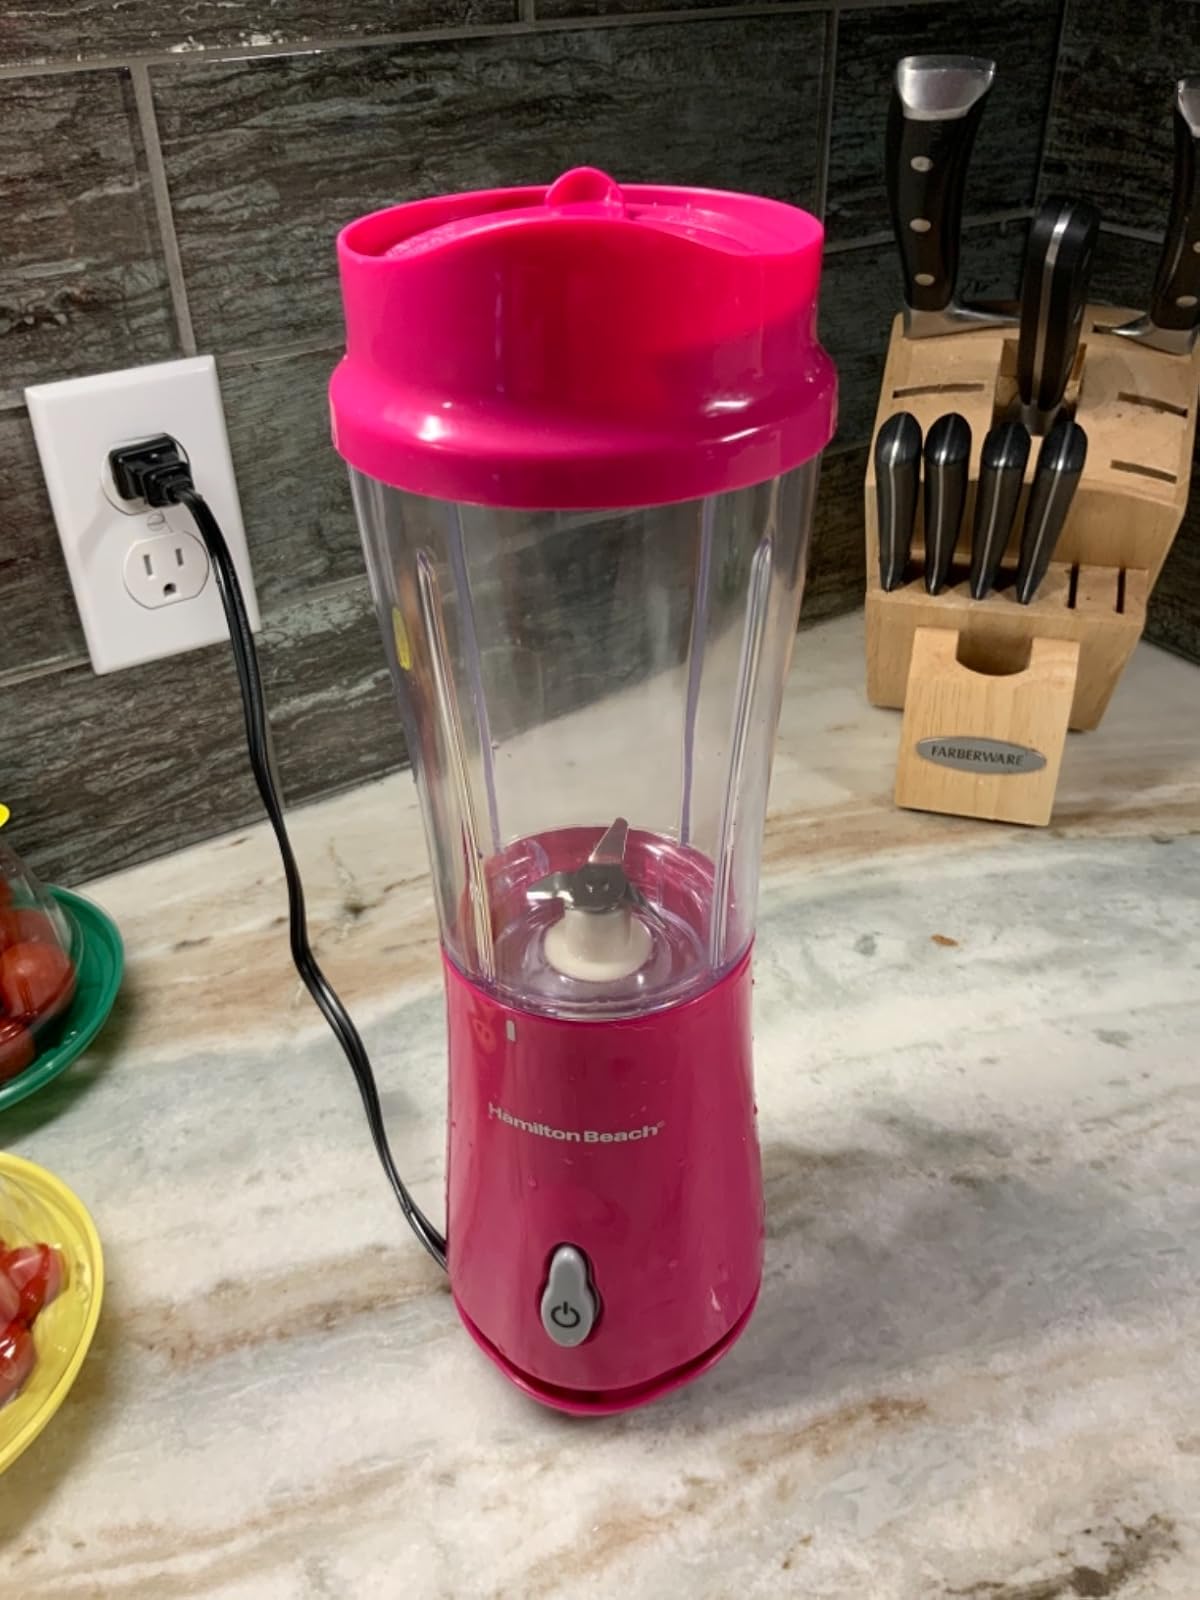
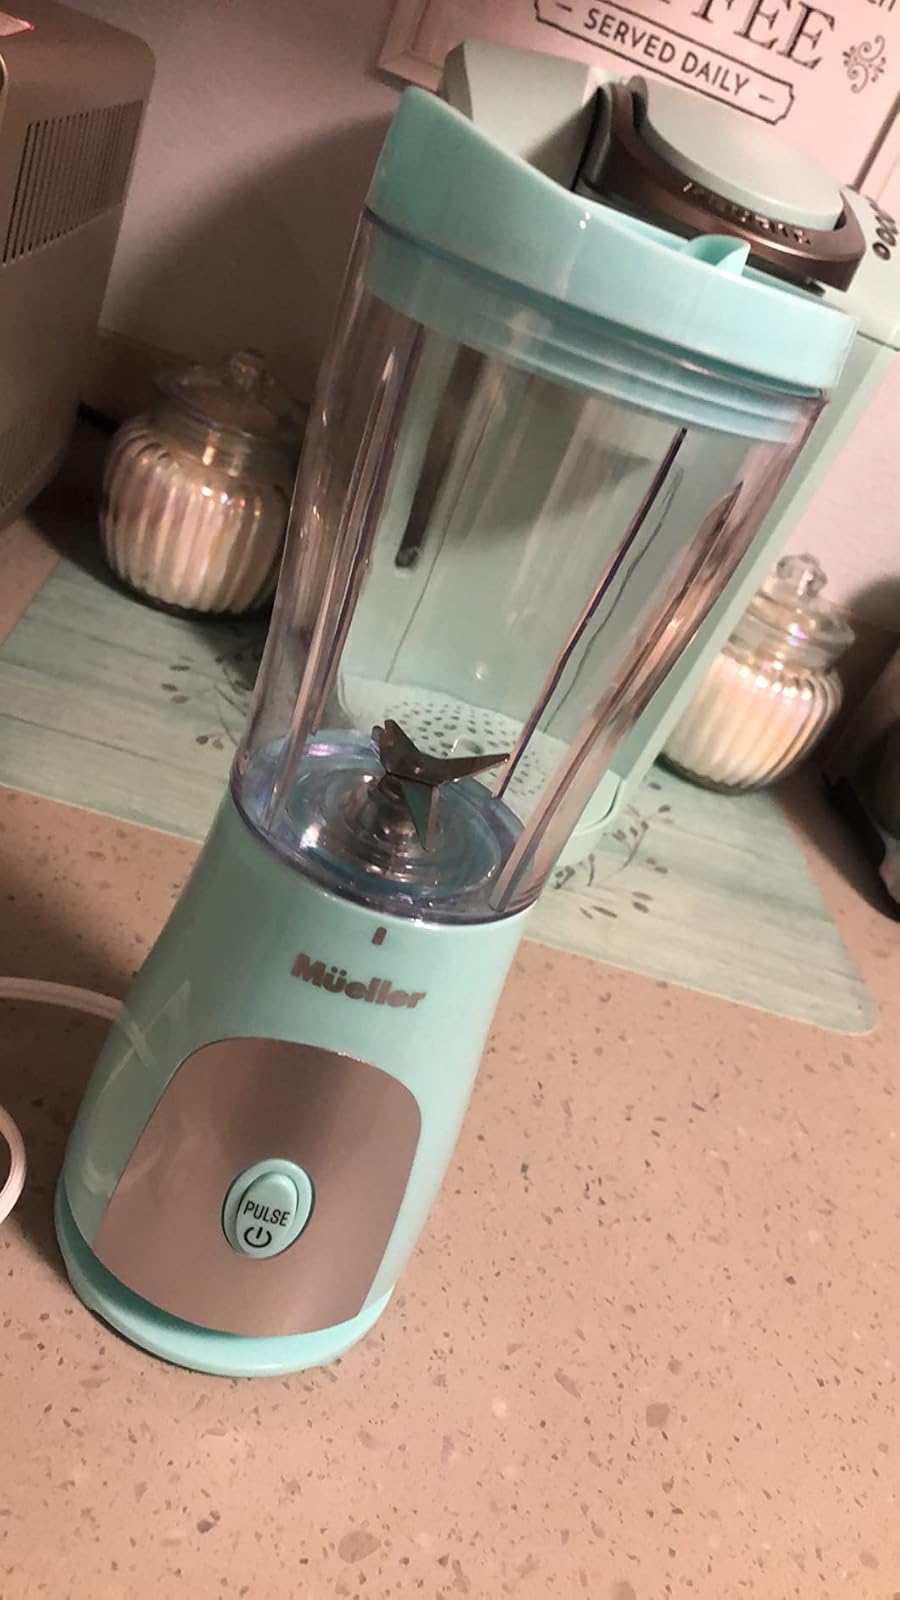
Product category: items_blender
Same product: no